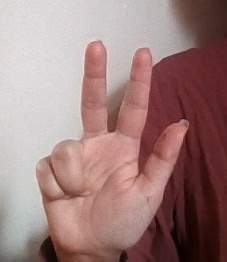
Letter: al